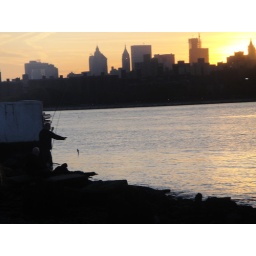
Catching fish in the east river